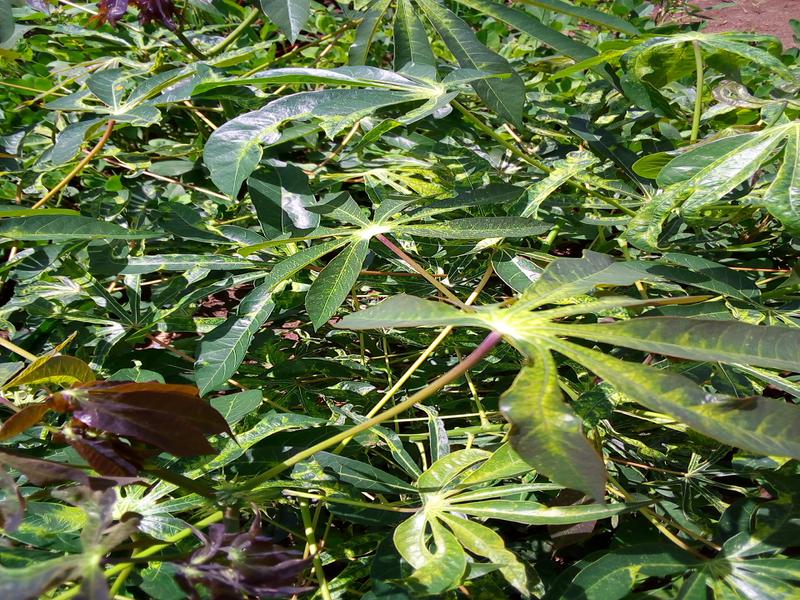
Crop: cassava
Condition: mosaic_disease